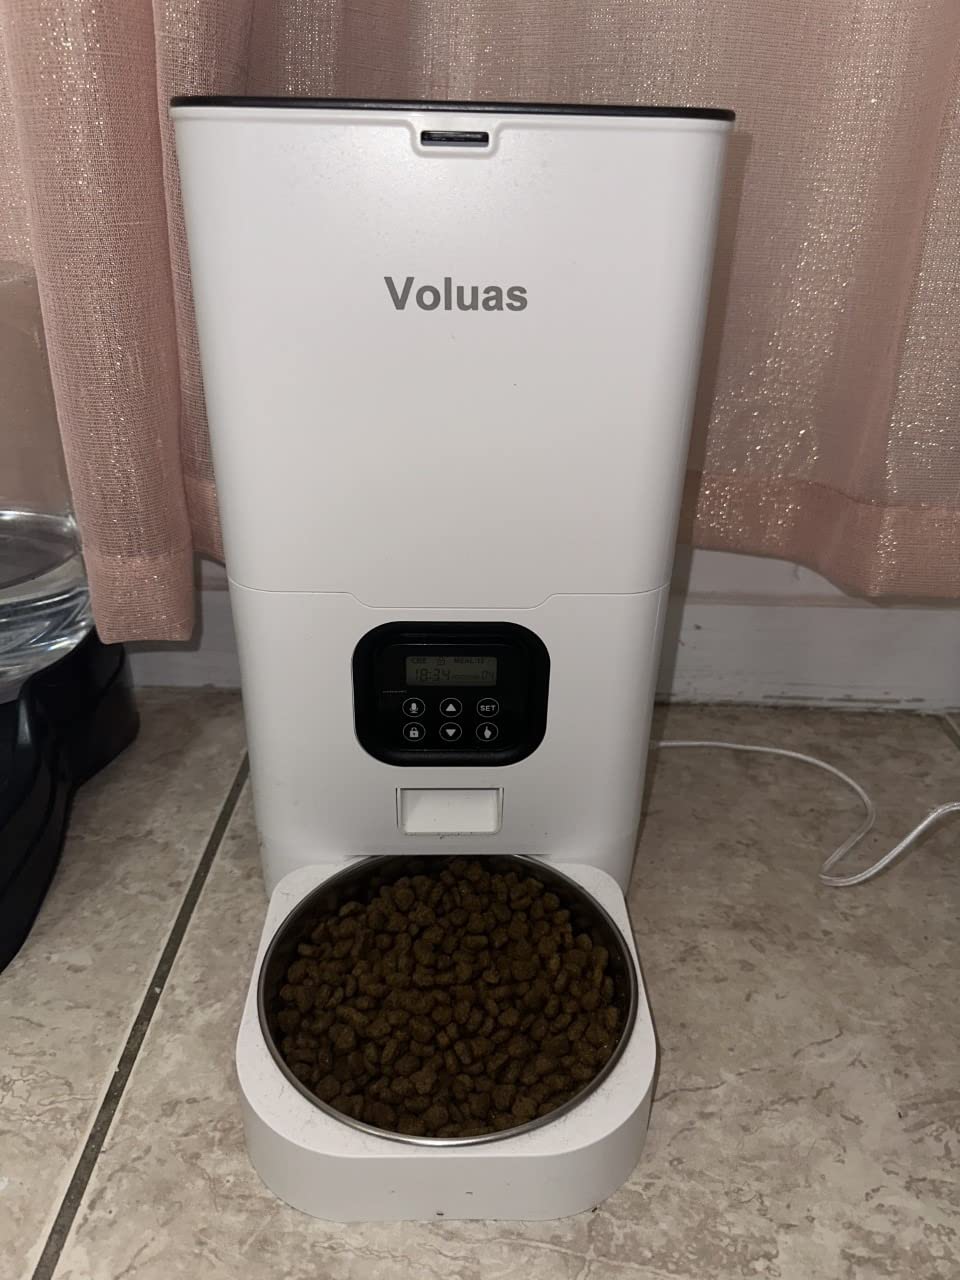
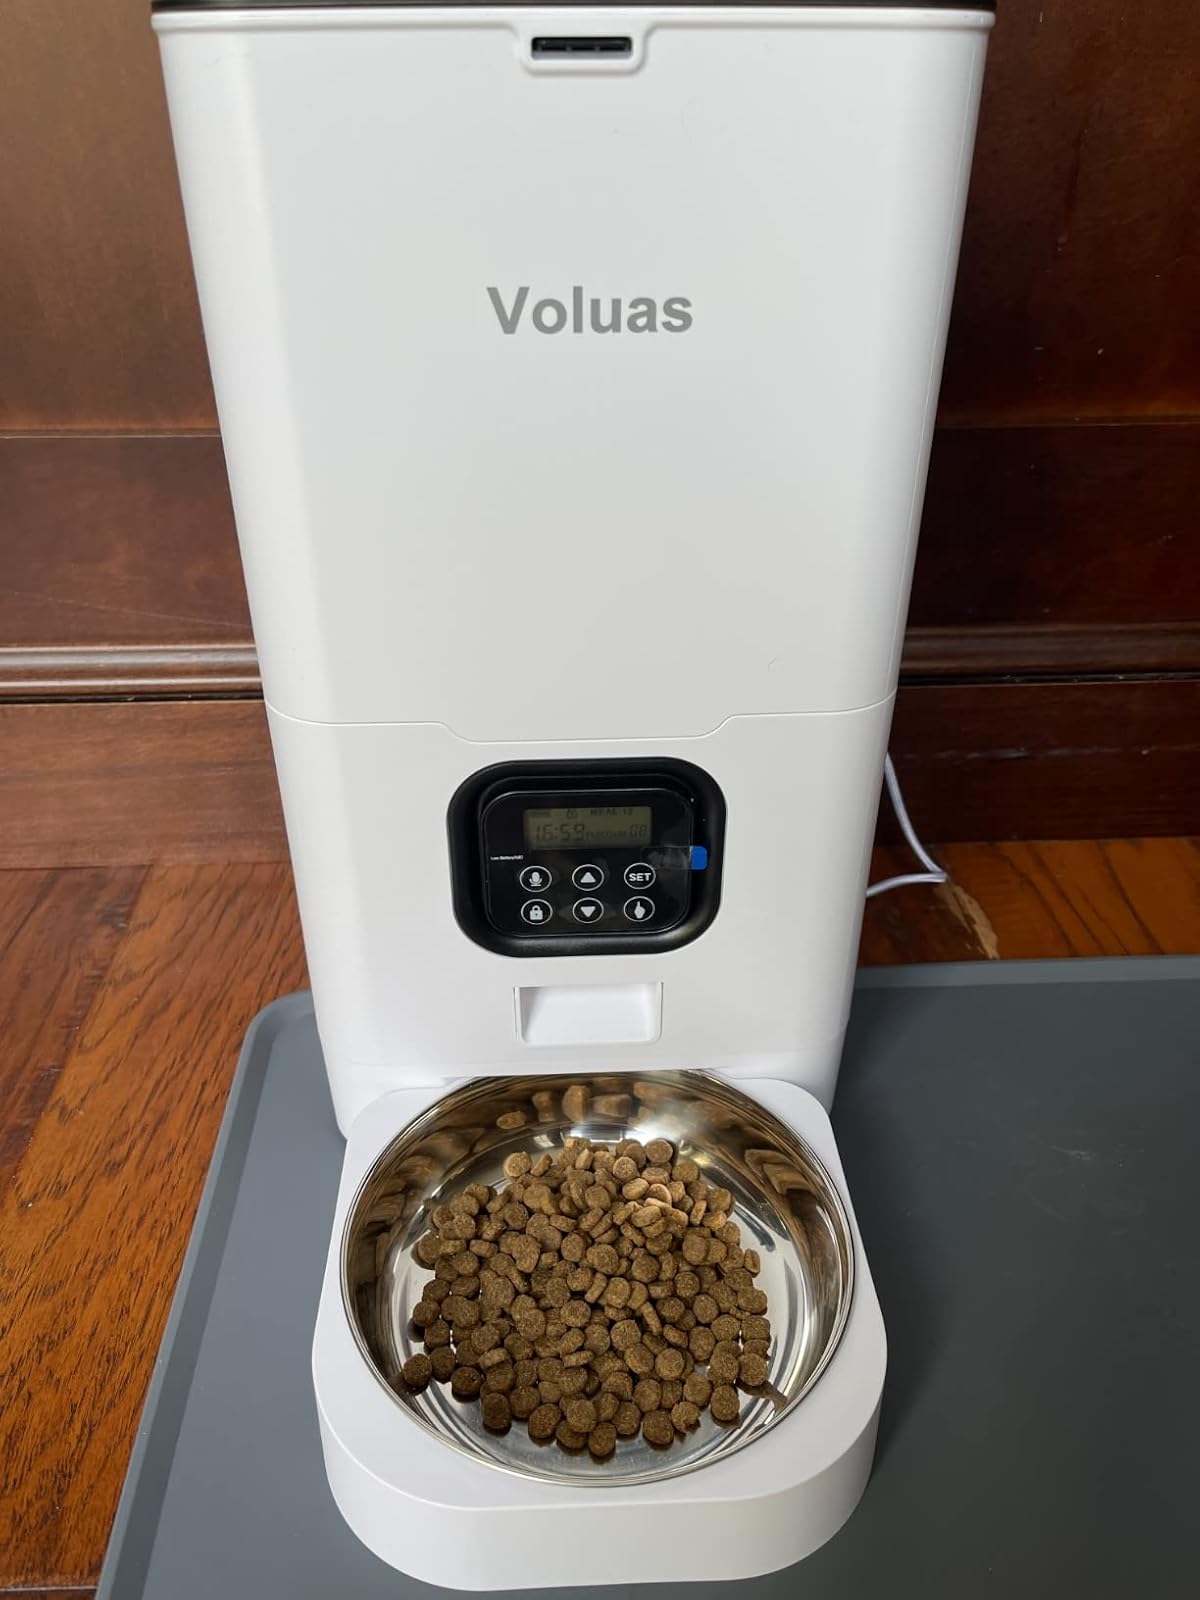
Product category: items_feeder
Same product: yes